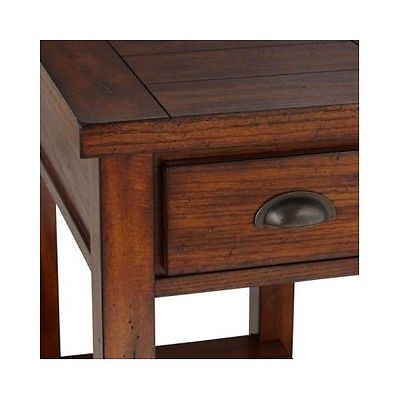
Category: table